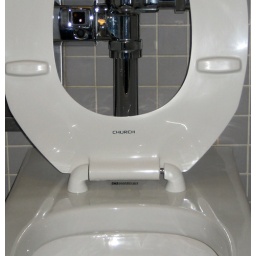
Let us pray to the white porcelain god in the sky